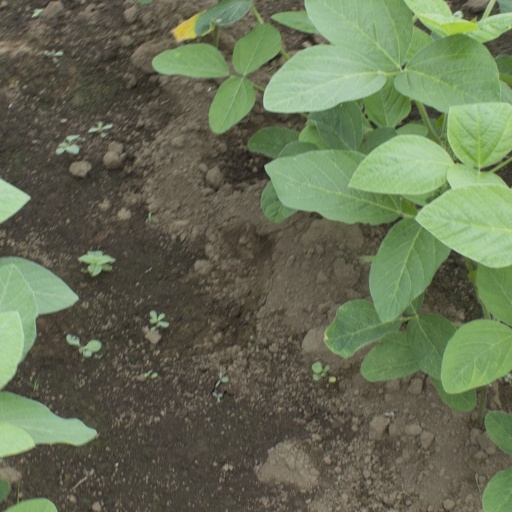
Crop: soybean